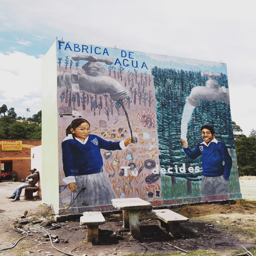
a mural painted on a public bathroom at the entrance